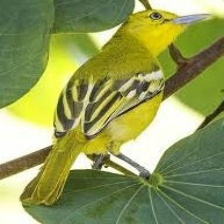
Species: COMMON IORA
Scientific name: AEGITHINA TIPHIA